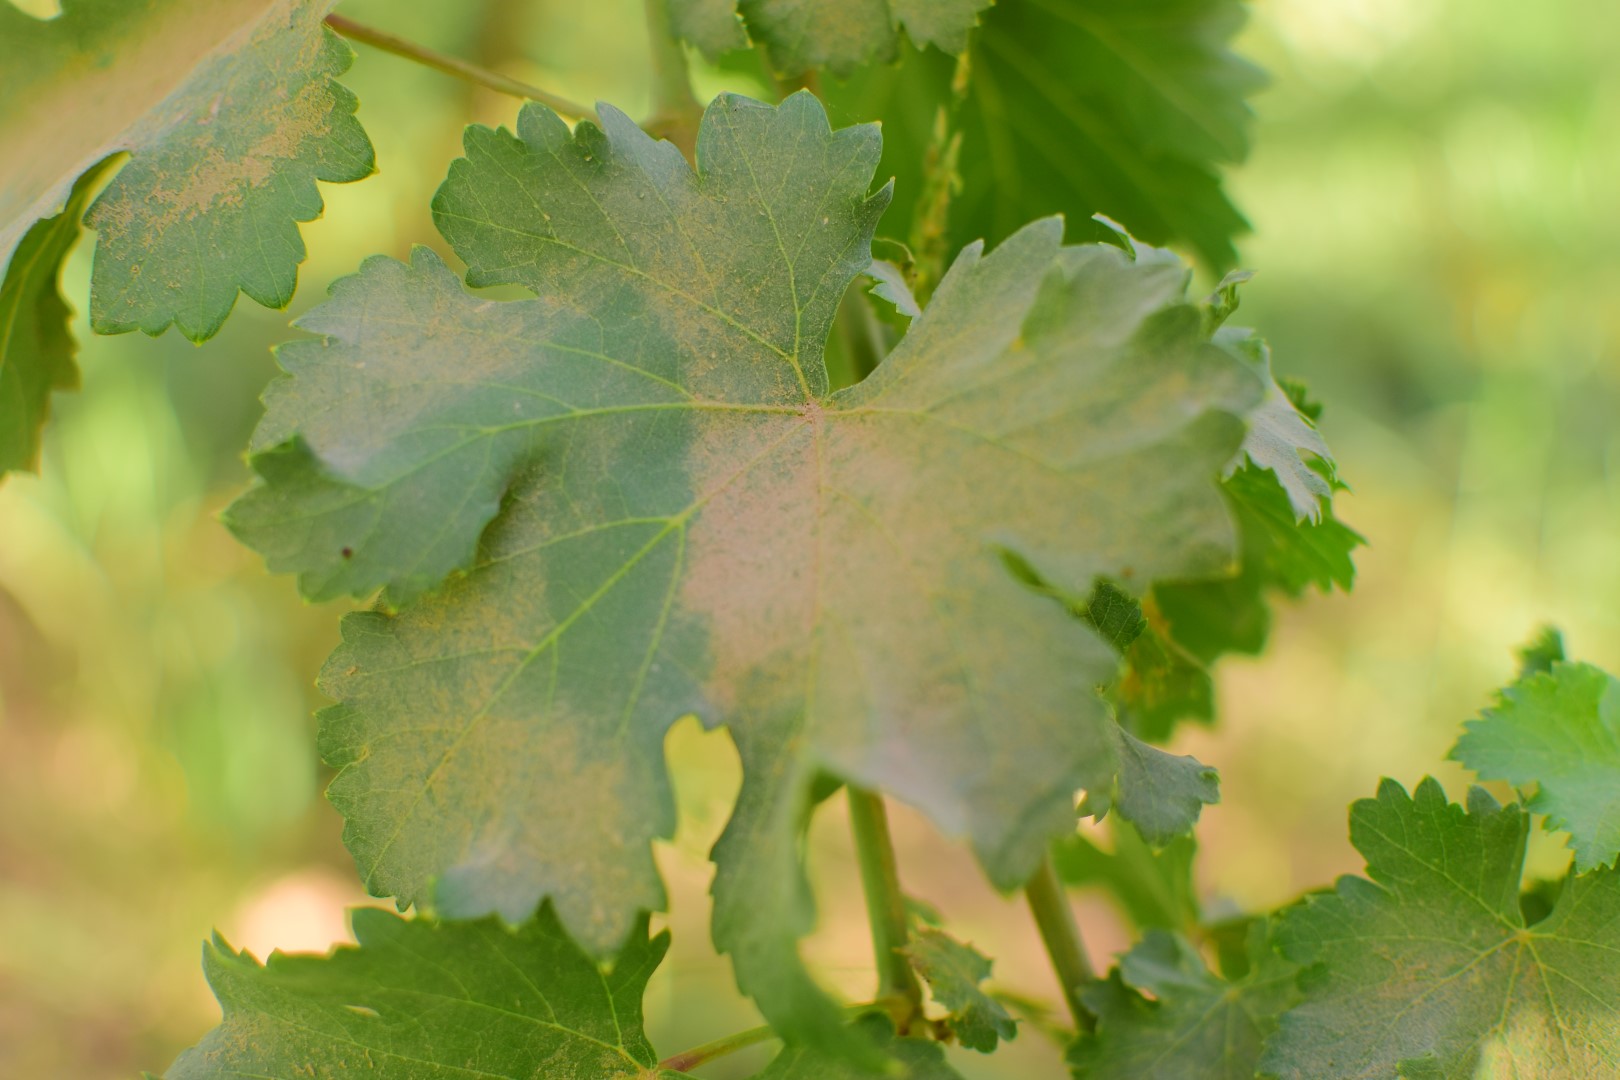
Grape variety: Deas Al-Annz